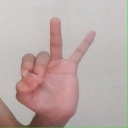
अक्षर: ण